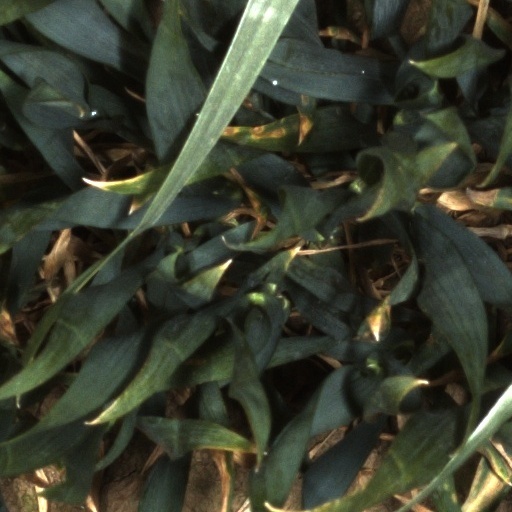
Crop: wheat